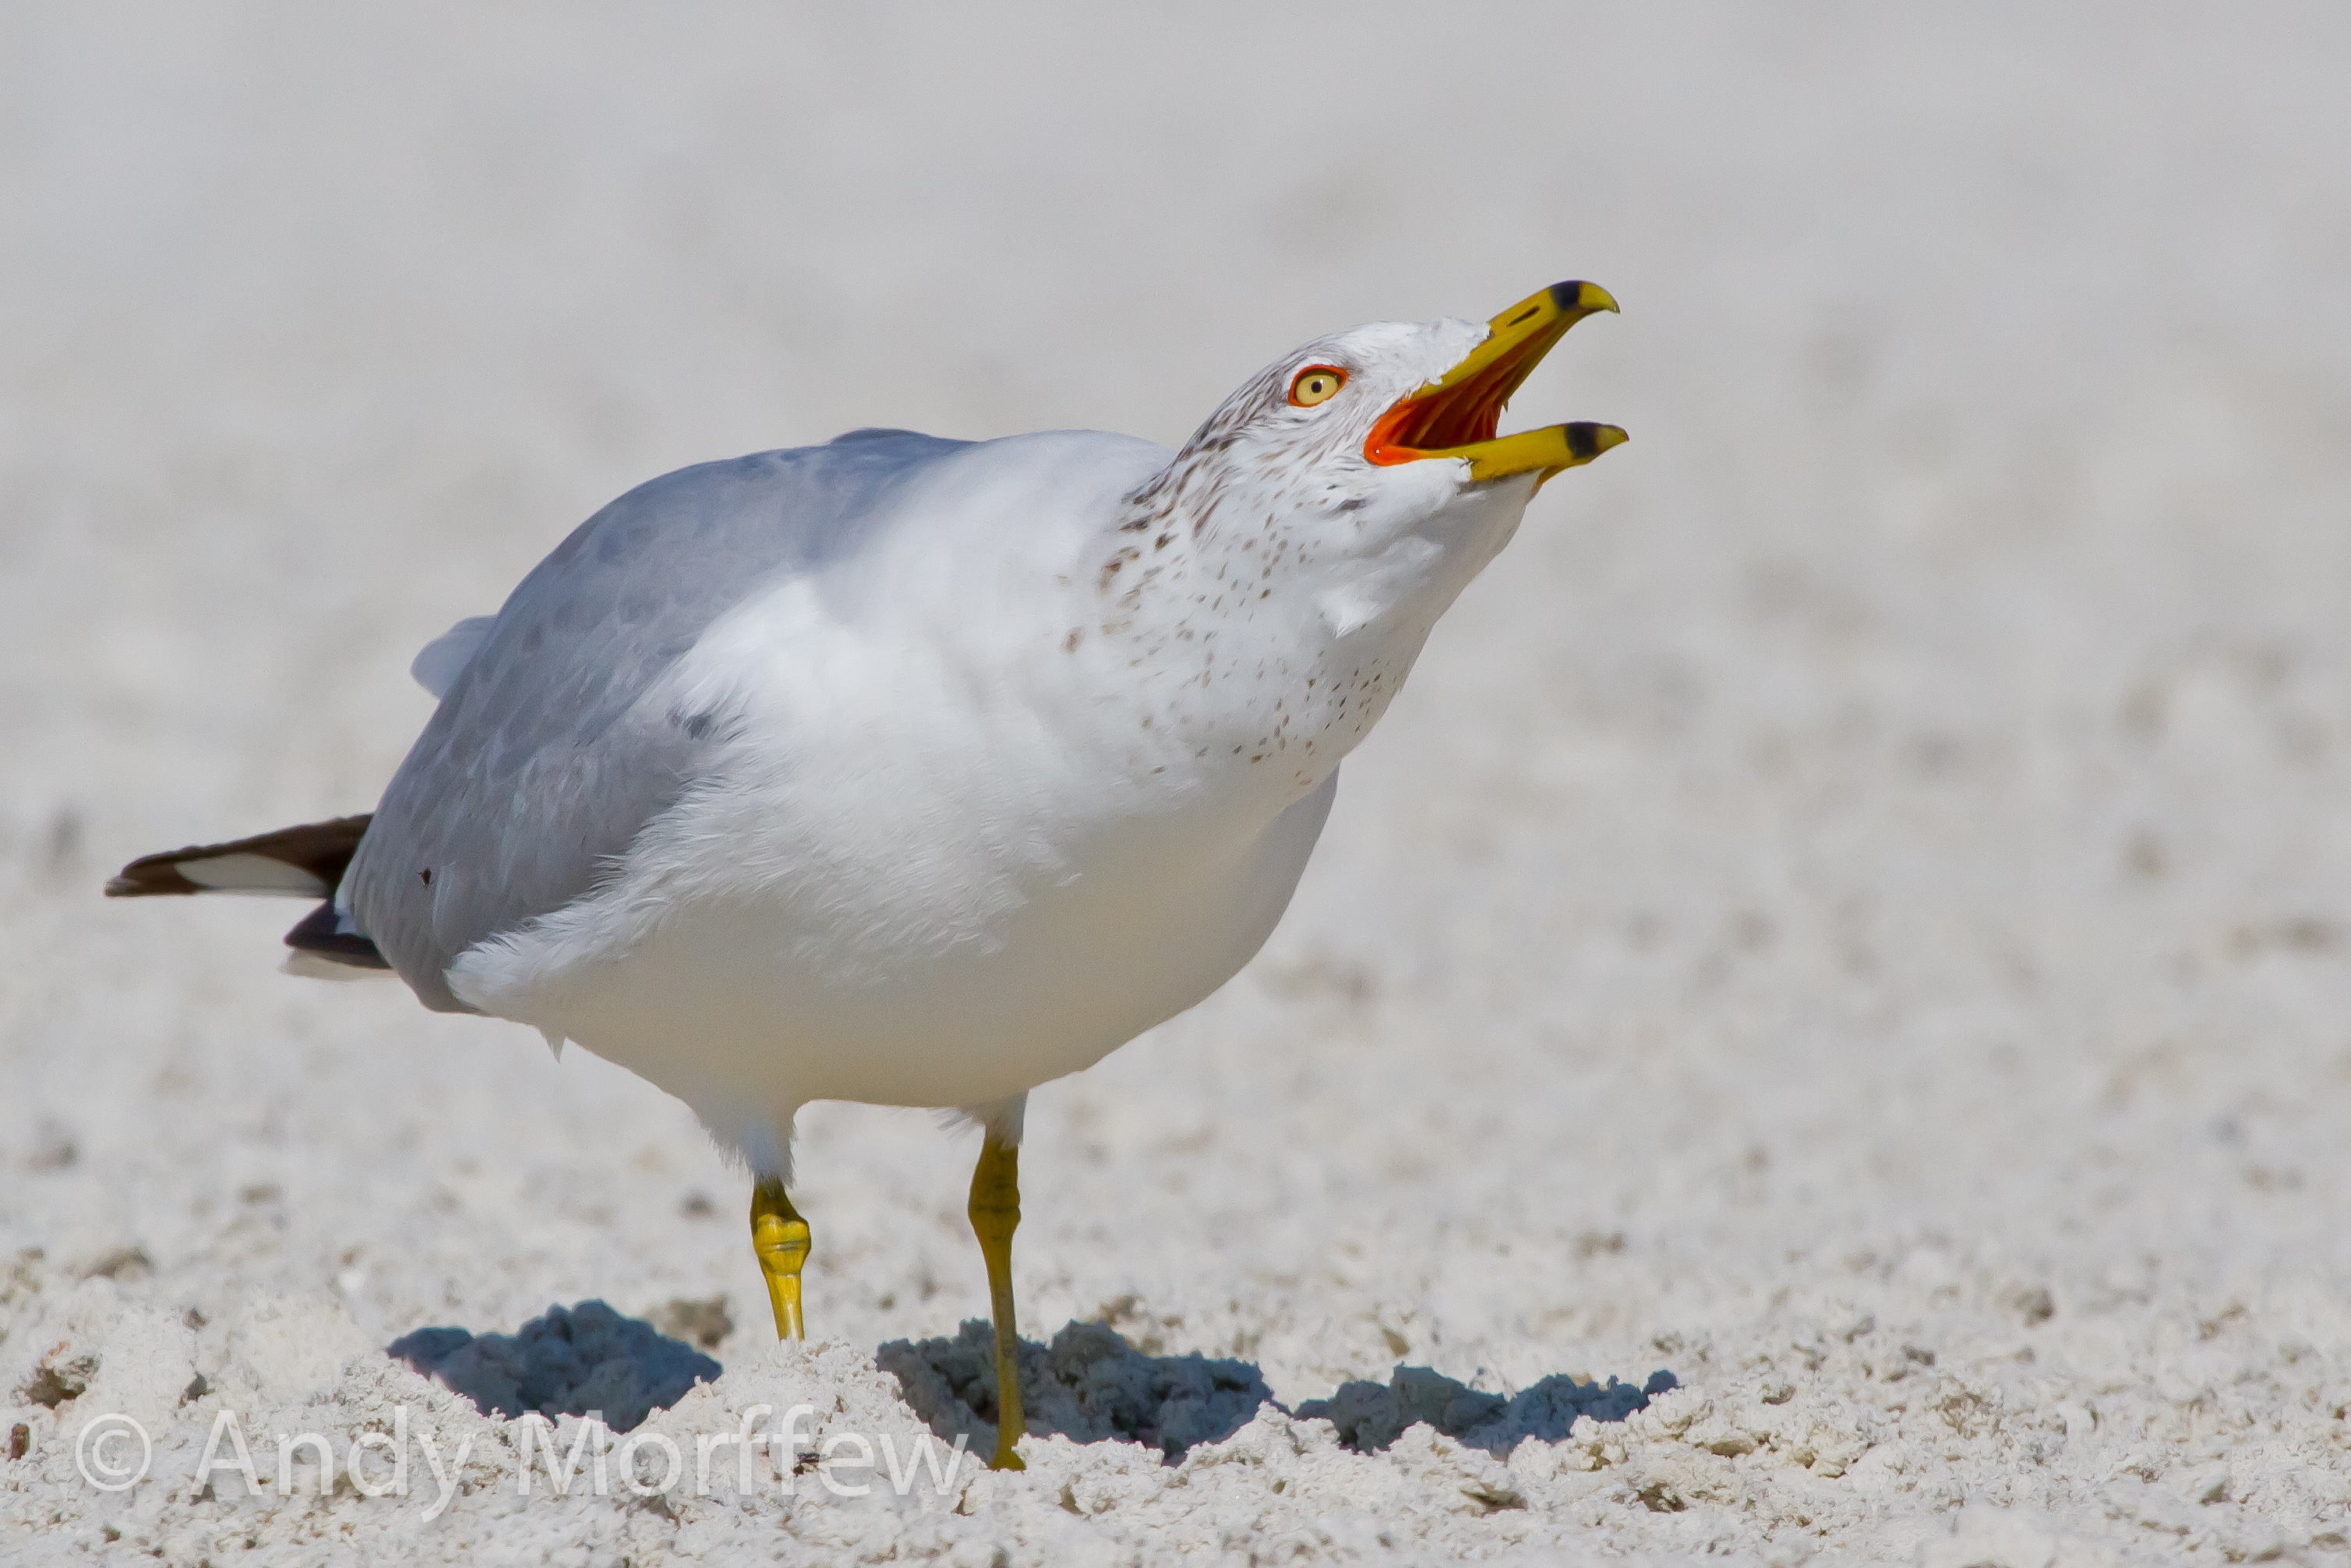
snow, bird, seabird, wildlife, gull, beak, fauna, close up, vertebrate, florida, shorebird, andymorffew, morffew, naturethroughthelens, marcoisland, tigertailbeach, supershot, ringbilledgull, charadriiformes, european herring gull, perching bird